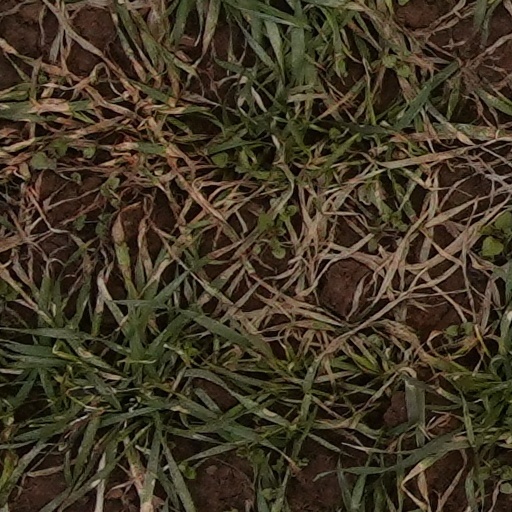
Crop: wheat